Morehouse College

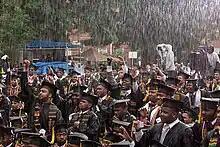
The 129th Commencement in 2013

In May 2013, President Barack Obama became the first sitting president in three-quarters of a century to deliver a commencement address in Georgia when he took part in Morehouse College's 129th Commencement ceremony. Franklin Delano Roosevelt had given a summer commencement address at the University of Georgia in 1938. President Obama received an honorary Doctor of Laws degree from Morehouse.